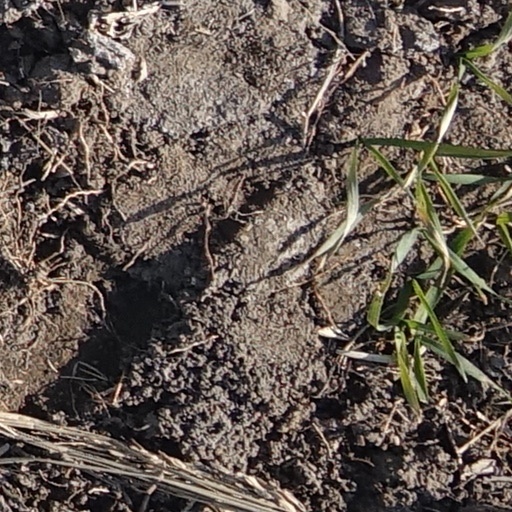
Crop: wheat